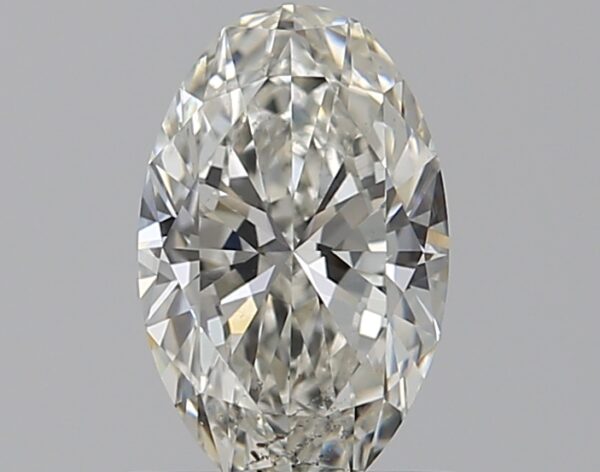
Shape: oval
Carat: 0.72
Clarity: SI1
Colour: I
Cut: EX
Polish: EX
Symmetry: VG
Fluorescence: N
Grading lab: GIA
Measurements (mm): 7.62 x 4.85 x 2.87